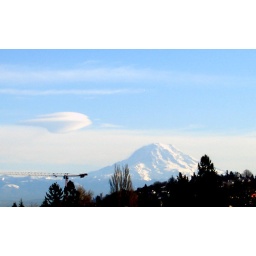
The bulbous cloud hanging over the mountain looked like a UFO.